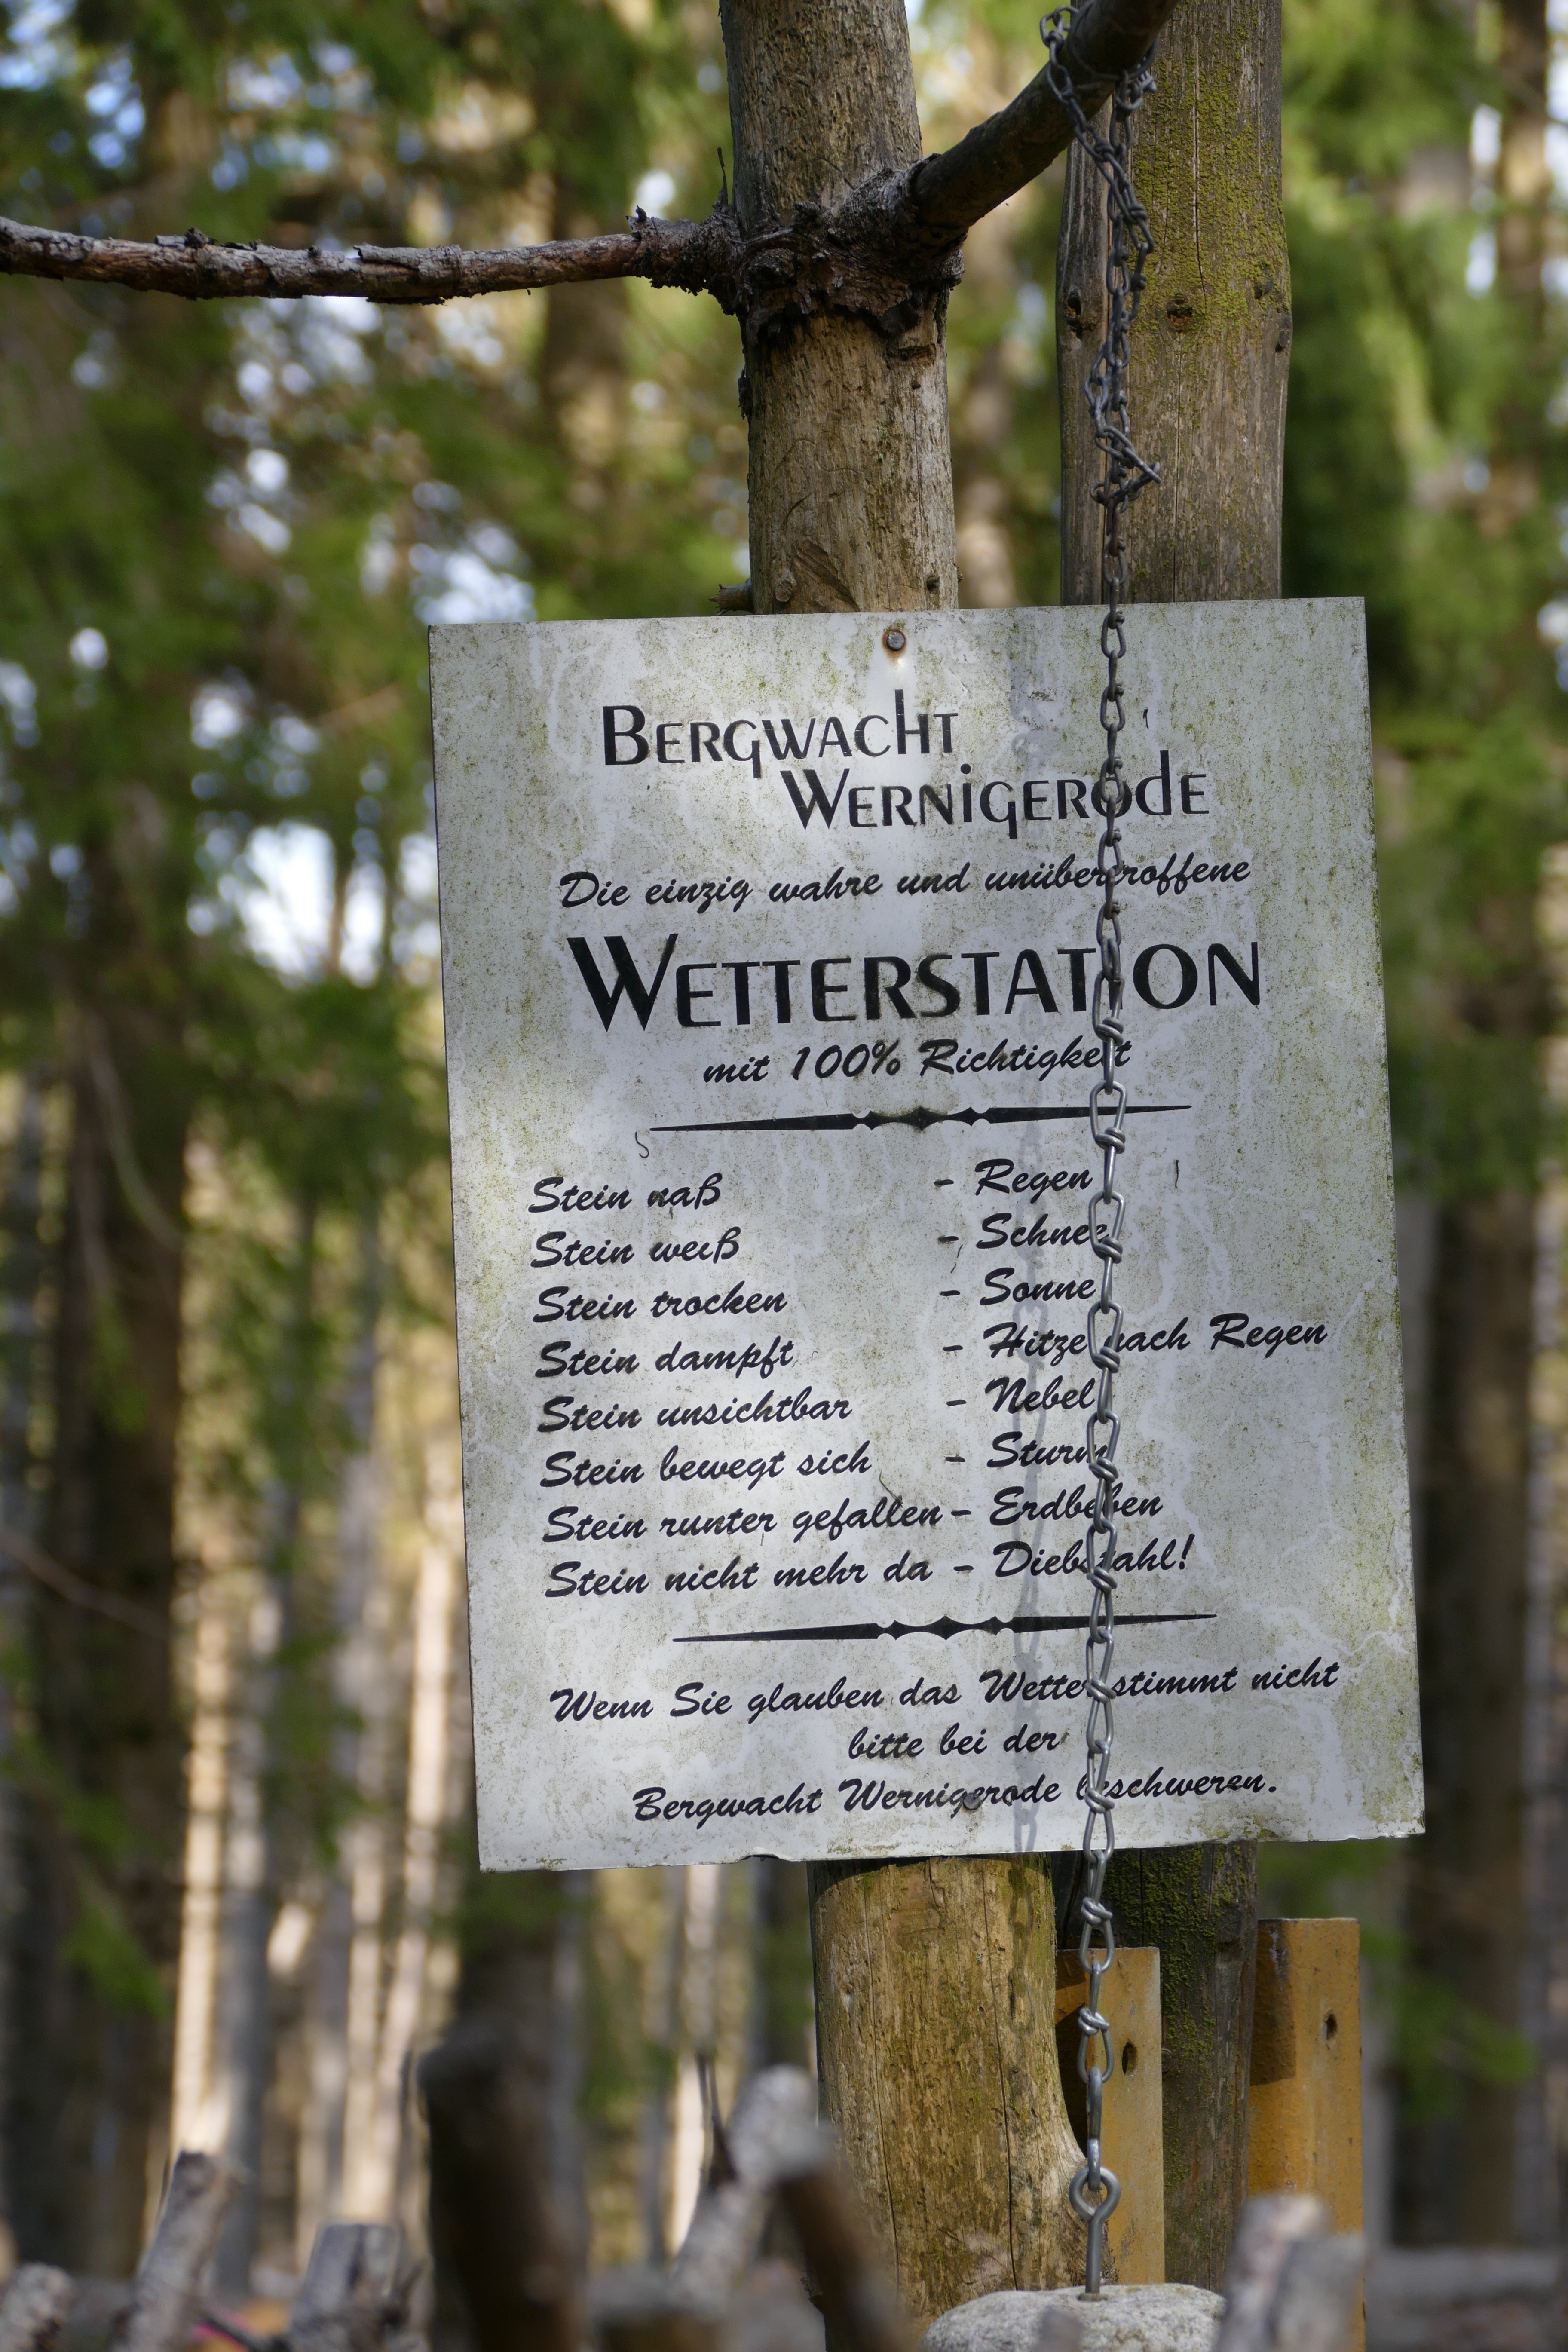
tree, nature, forest, monument, cemetery, grave, memorial, headstone, weather station